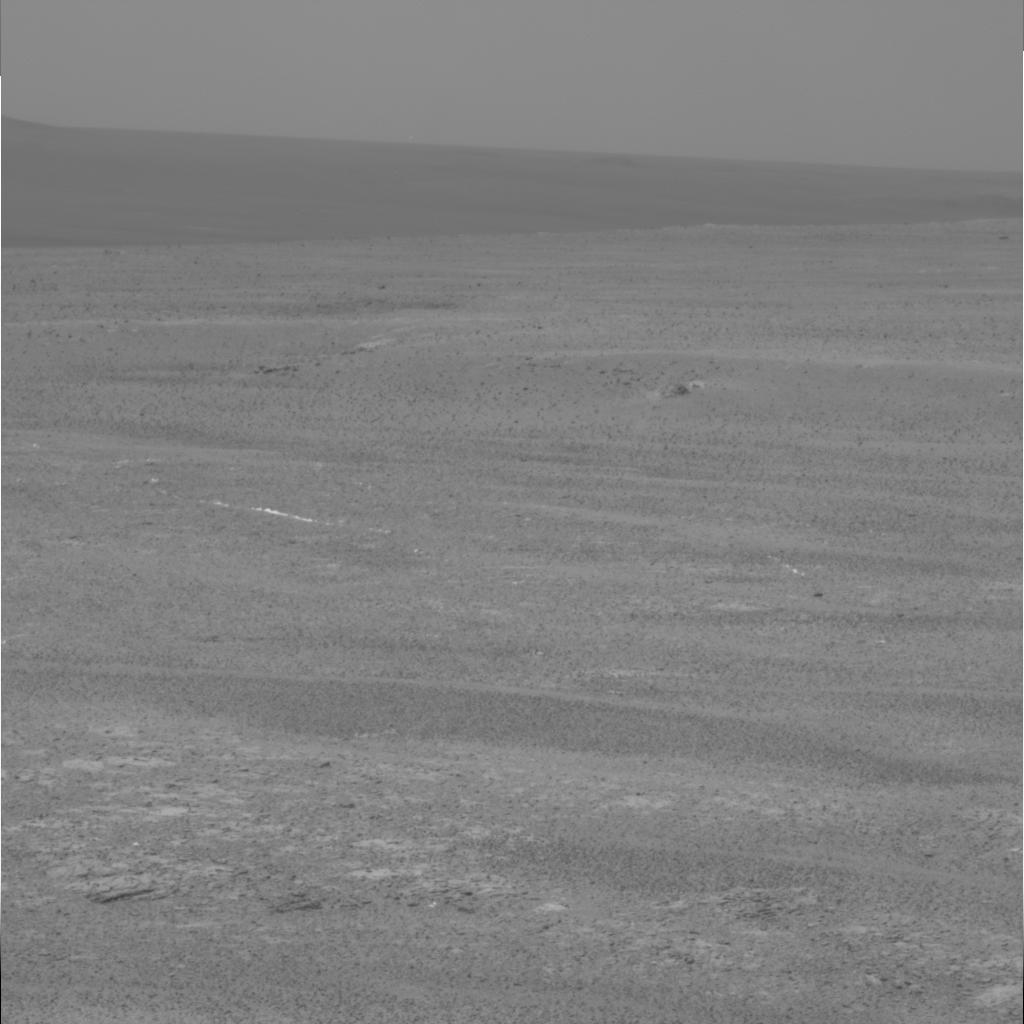
Surface features visible: Rocks (Misc), Dunes/Ripples, Soil, Distant Vista, Sky